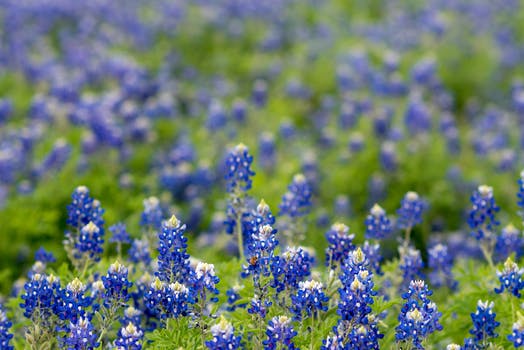
Label: No Watermark